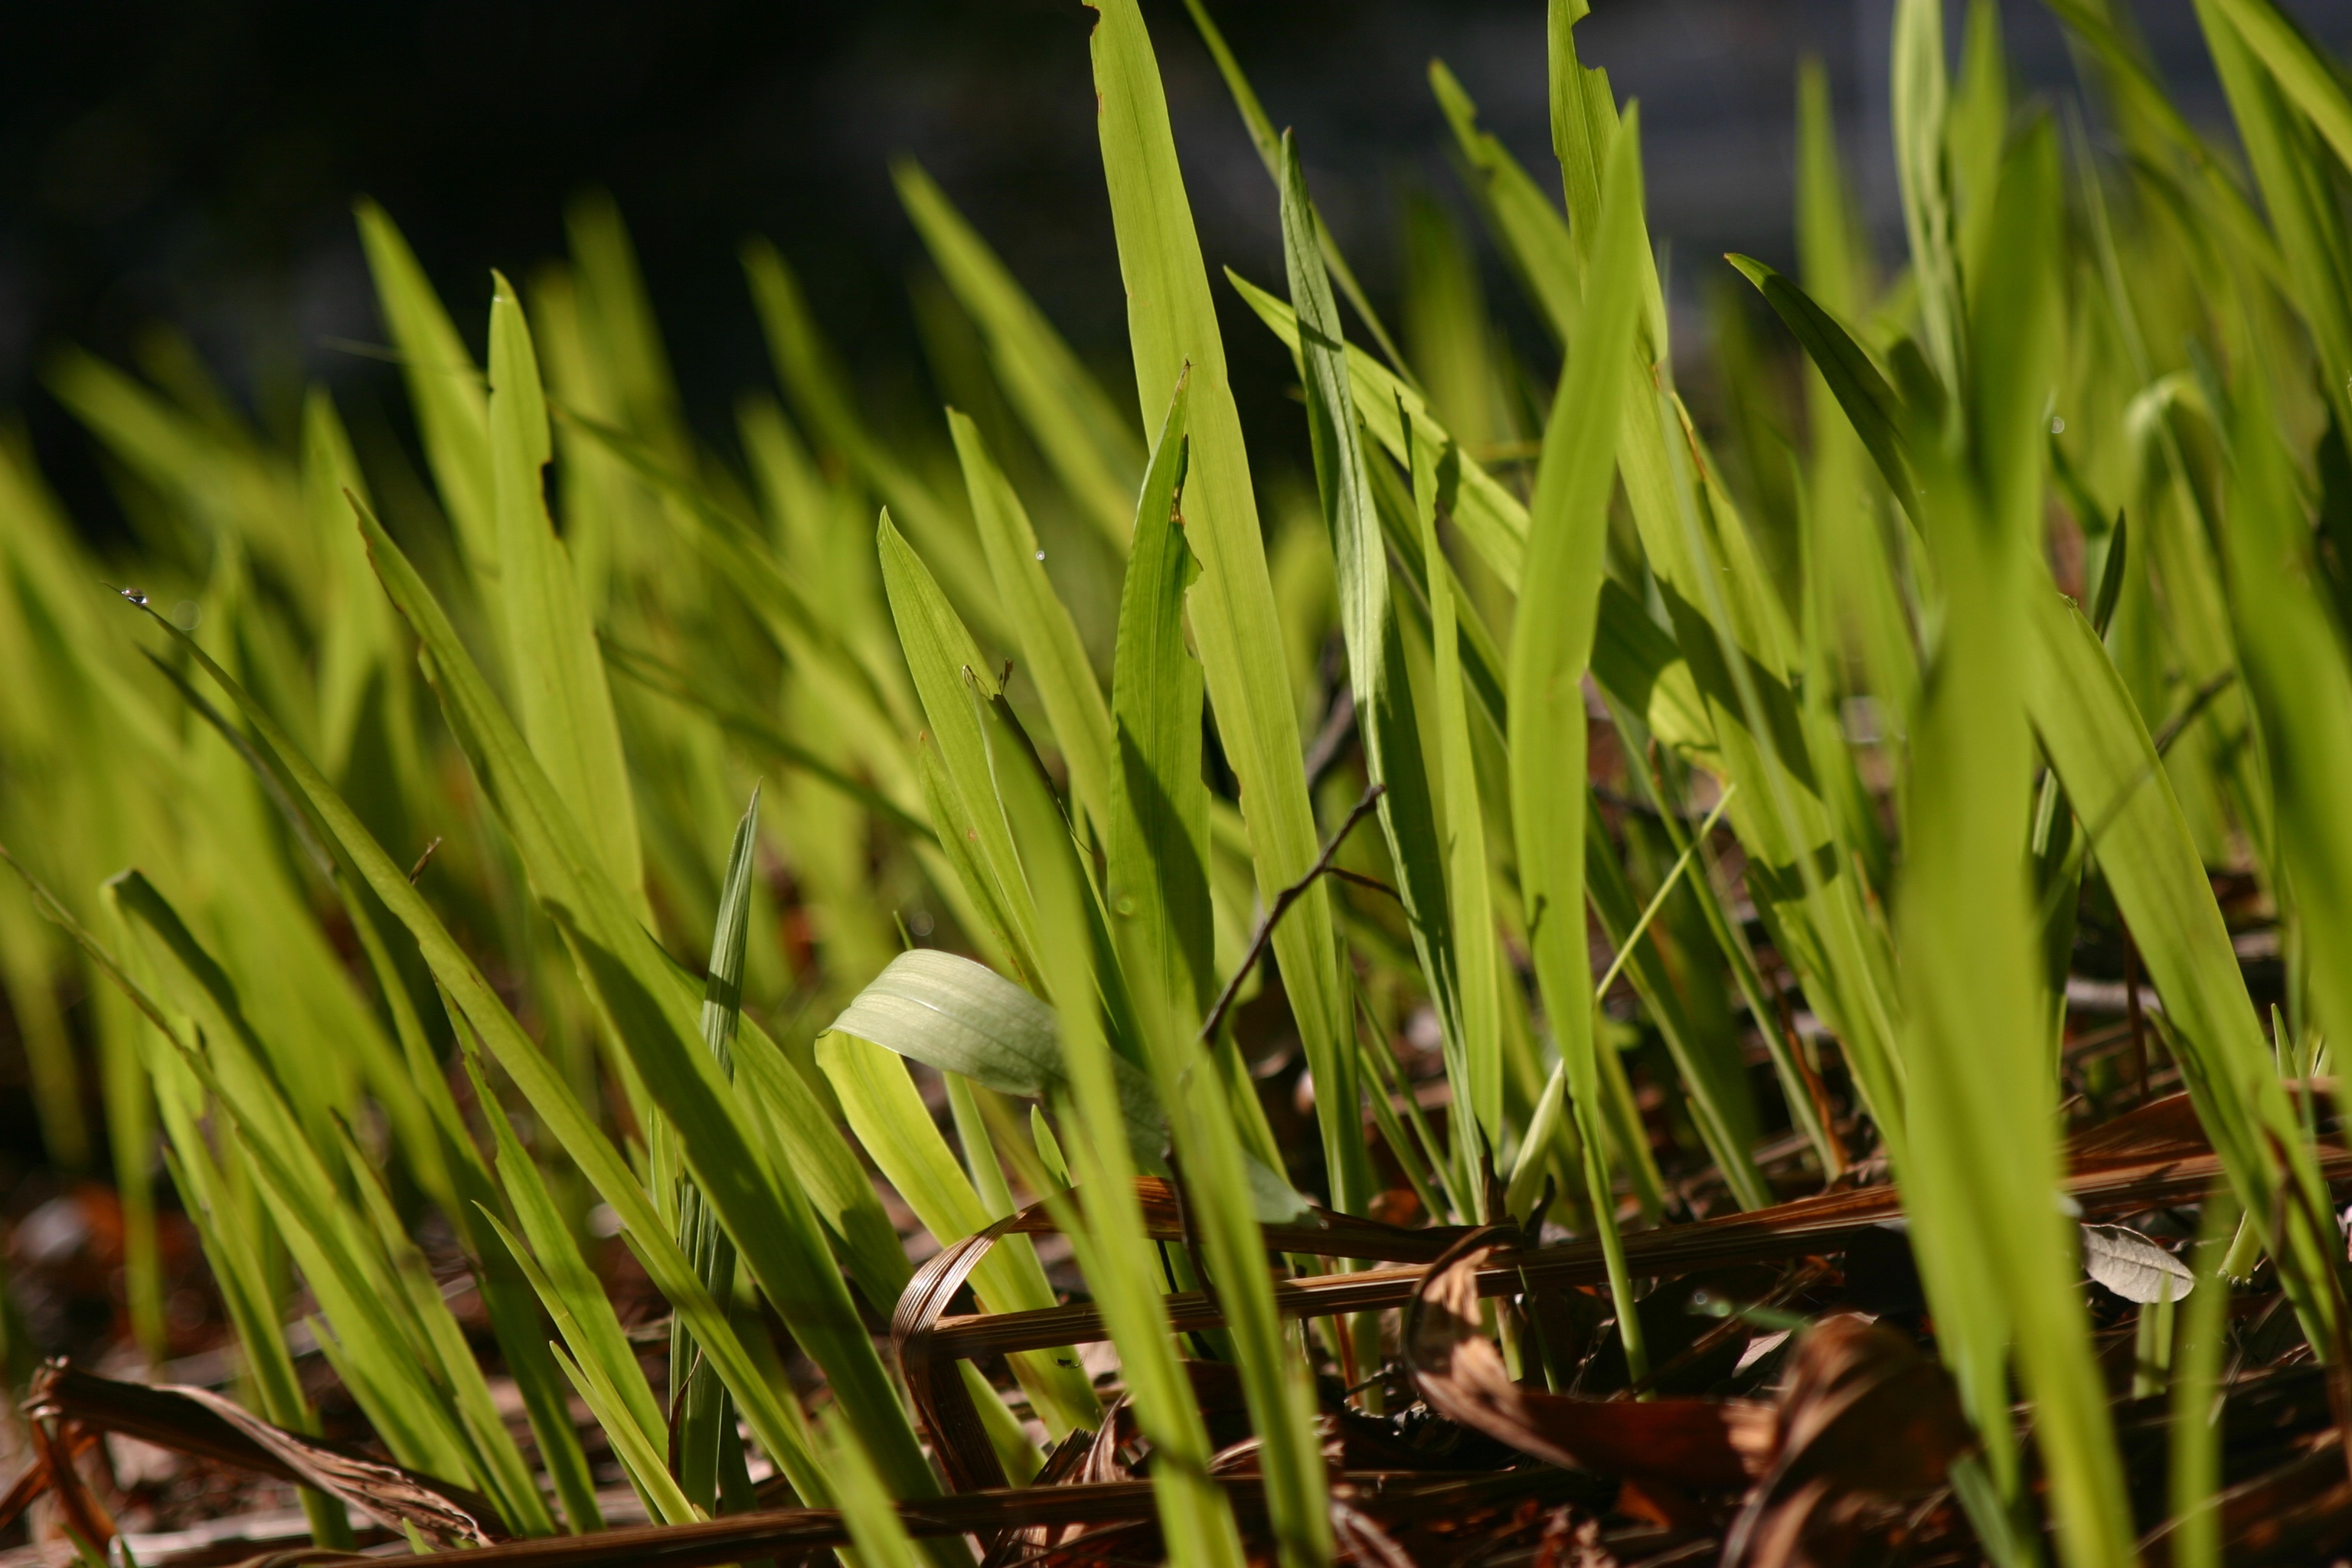
grass, plant, ground, lawn, leaf, flower, green, crop, soil, botany, flora, flowering plant, grass family, plant stem, land plant, arecales